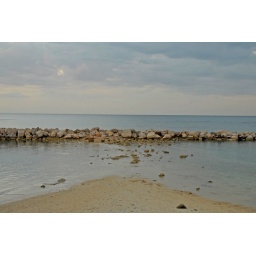
looking out from the beach at the resort in Jamaica towards the break wall protecting the beach.